Andy Cooper

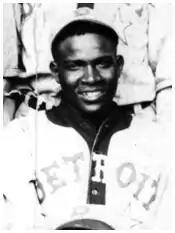
Cooper with the Detroit Stars in 1920

Negro league star Buck O'Neil said that Cooper and Kansas City owner J. L. Wilkinson were responsible for O'Neil joining the NAL and ultimately becoming a member of the Monarchs. In 1937, Cooper and Wilkinson were impressed by O'Neil but the team had a first baseman who was returning from an injury. They encouraged O'Neil to sign with the Memphis Red Sox. The Monarchs traded their first baseman the next year and purchased O'Neil's contract from Memphis.